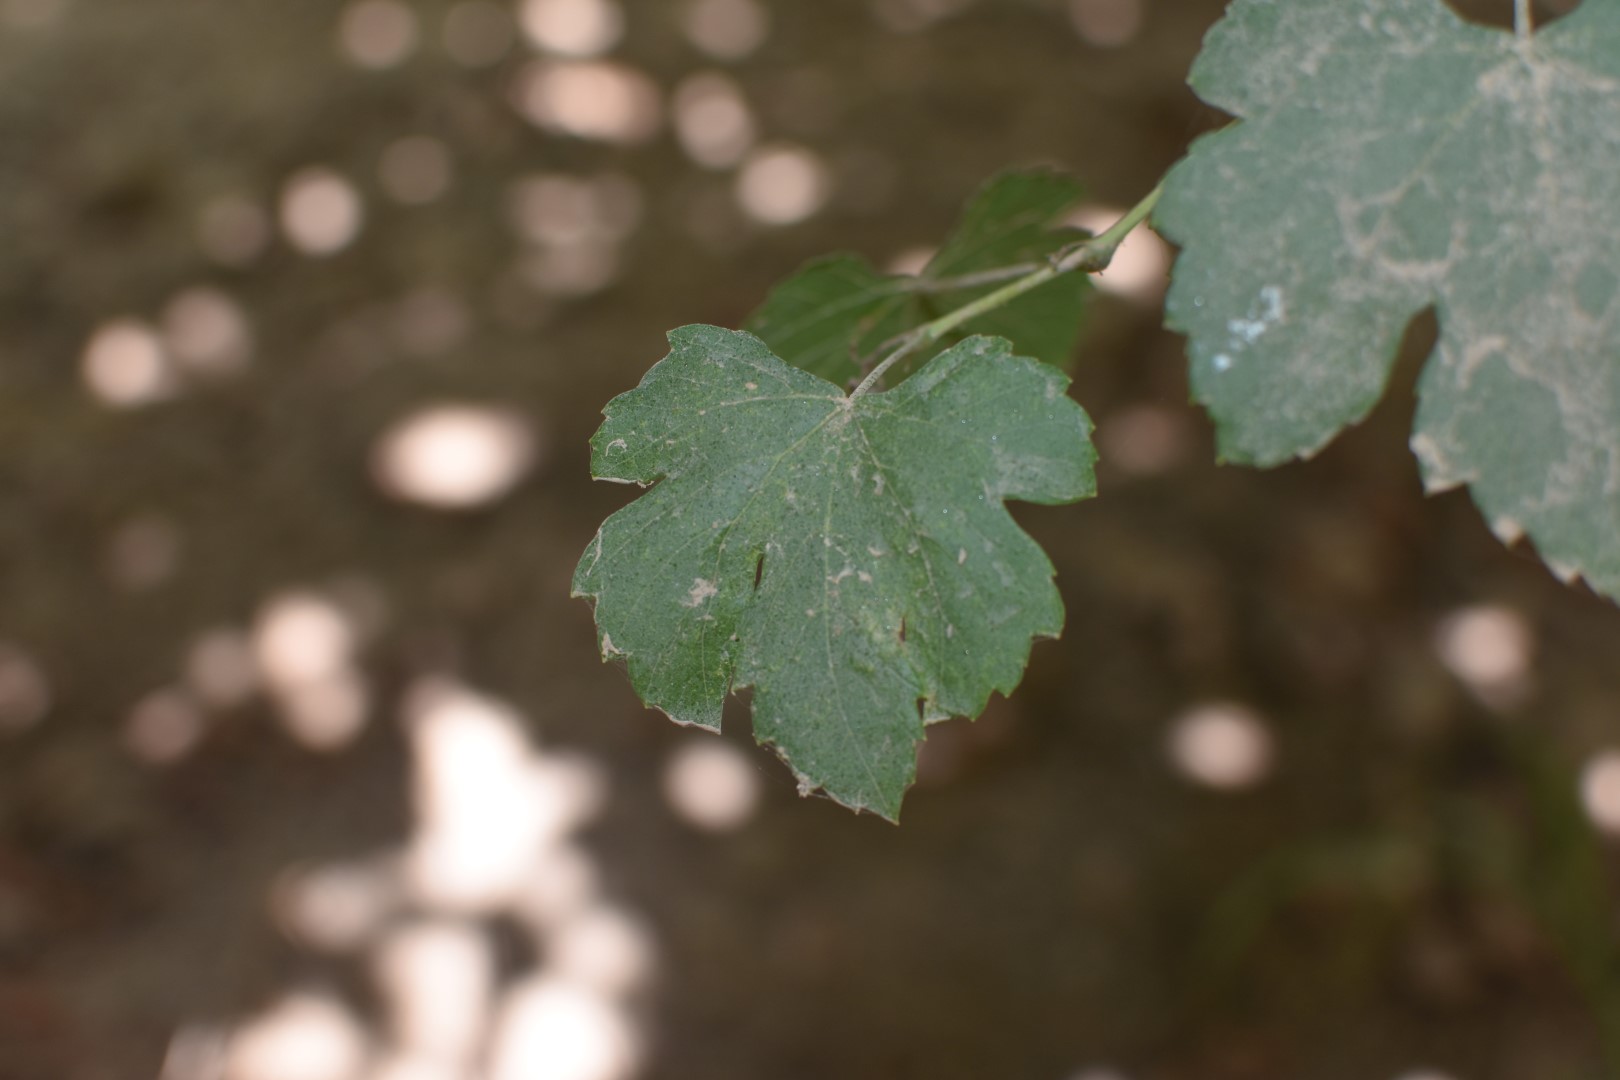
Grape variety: Halawani